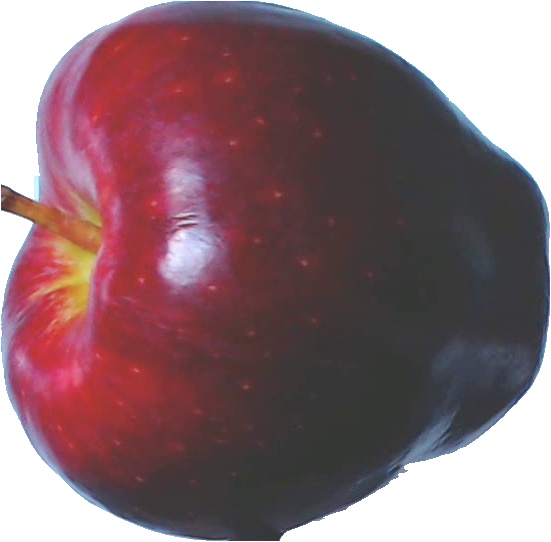
Label: apple_red_delicios_1